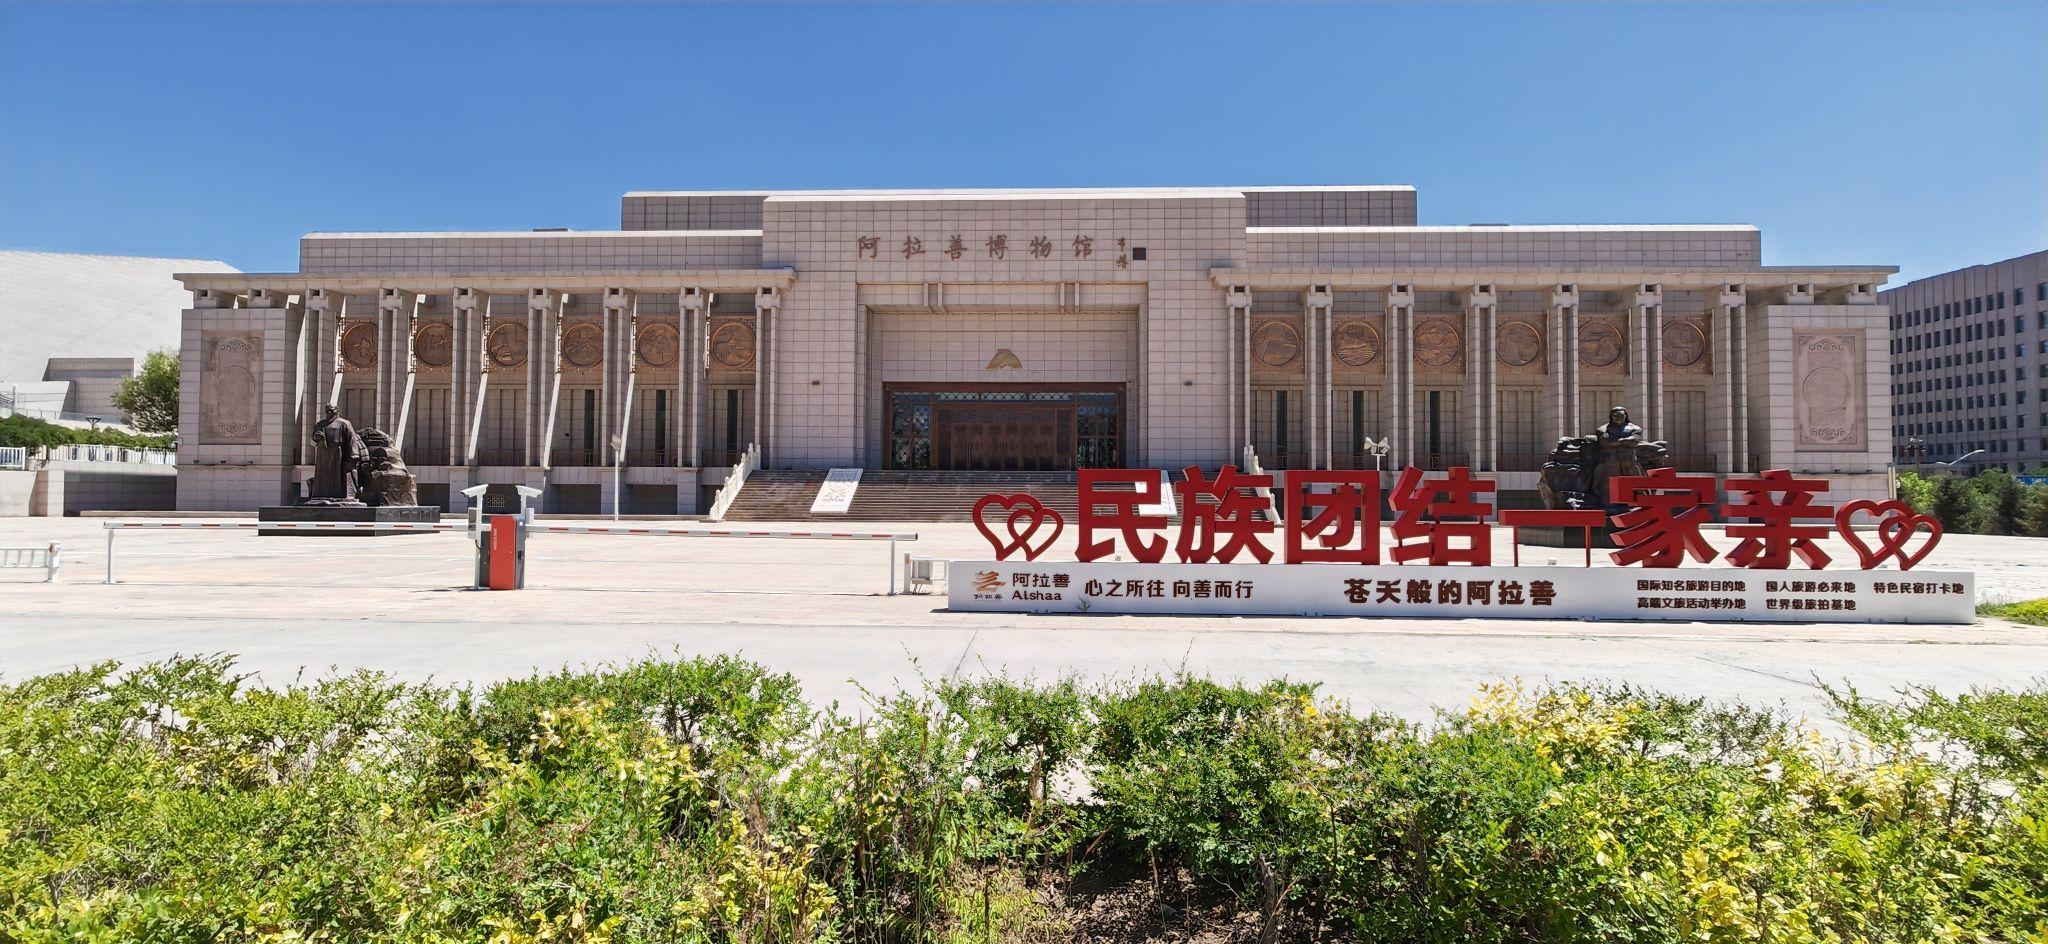
地标名称：阿拉善博物馆(曼德拉路)
所在城市：阿拉善盟·阿拉善左旗